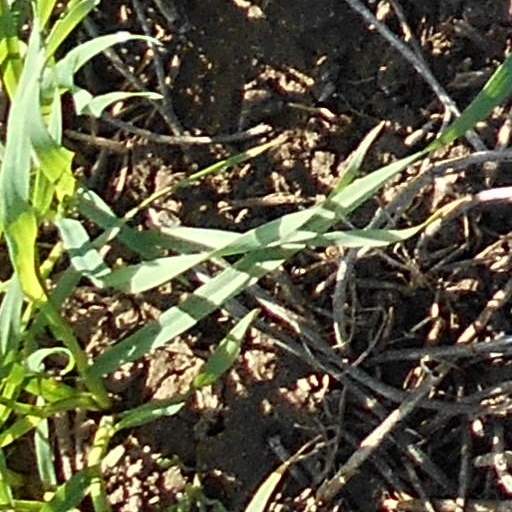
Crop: wheat